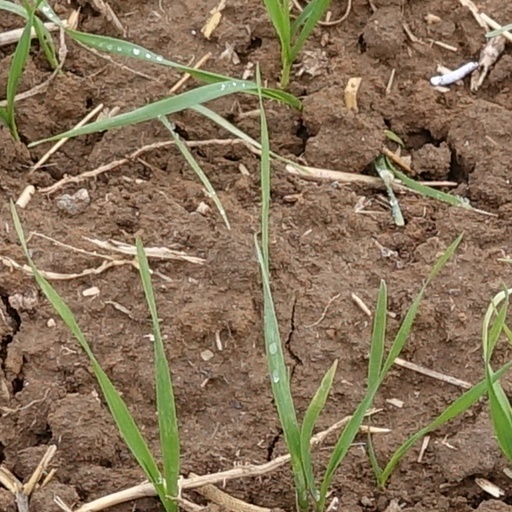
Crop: wheat